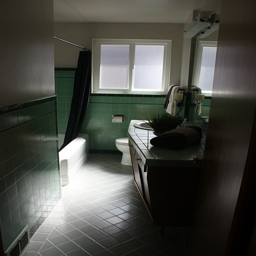
A dark bathroom with light shining in through the window.
A small bathroom with a window above a toilet.
A green bathroom viewed from the entryway, showing a vanity on one side; tub on the other.
Long view of an interior bathroom with green and white accents.
A dimly sunlit bathroom with green tiles and one window